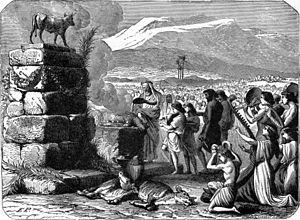
Dans la Bible, le veau d’or est un symbole de l’idolâtrie.